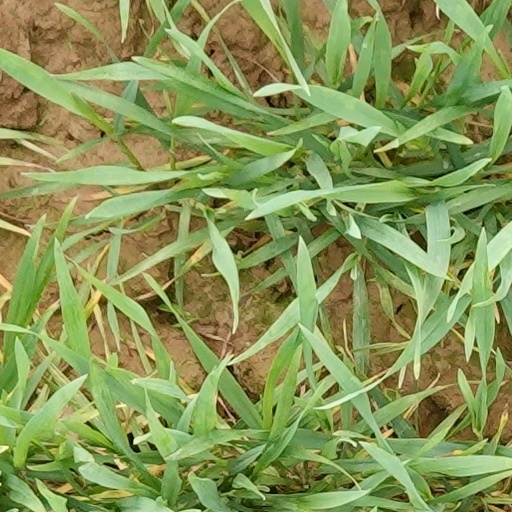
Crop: wheat